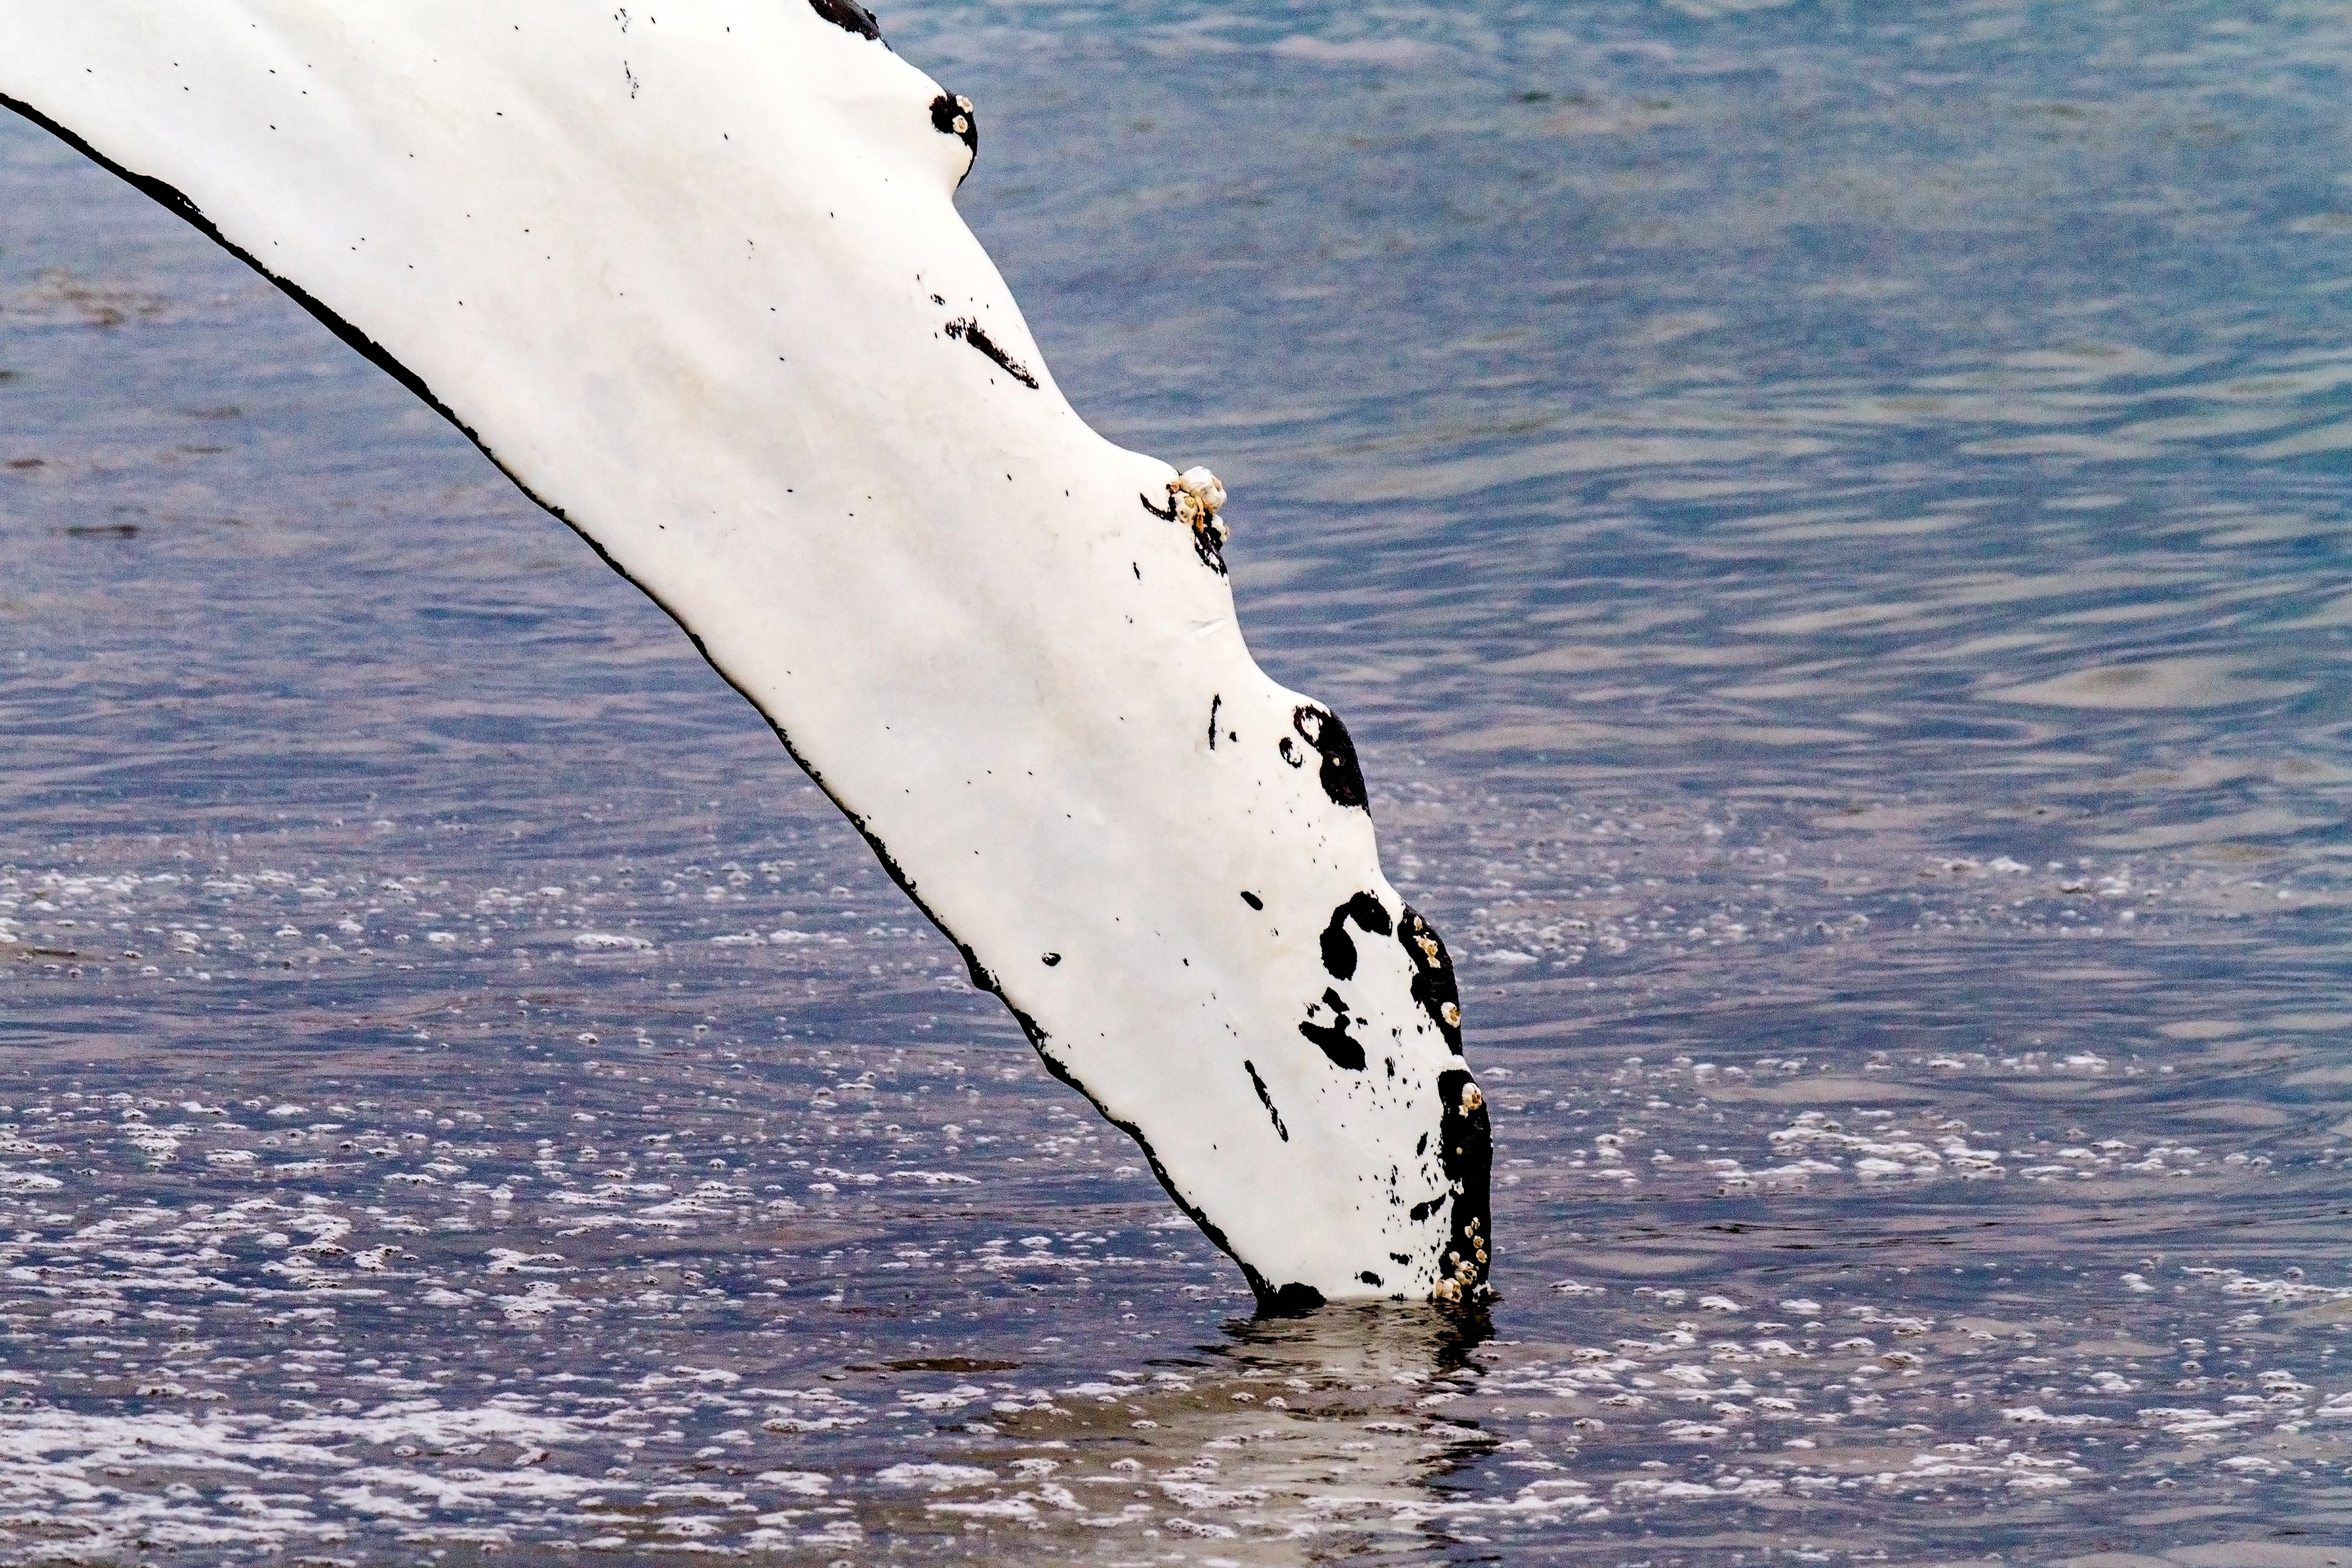
sea, coast, water, ocean, snow, winter, shore, wave, wind, wildlife, ice, reflection, vehicle, mammal, arctic, terrain, iceberg, fin, marine, whale, atlantic, humpback, arctic ocean, wind wave, surfing equipment and supplies, sea ice